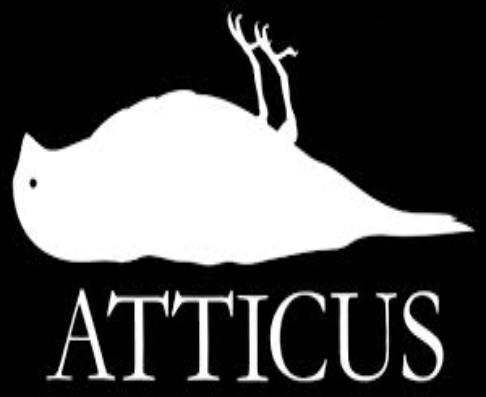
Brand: Atticus
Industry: Clothes